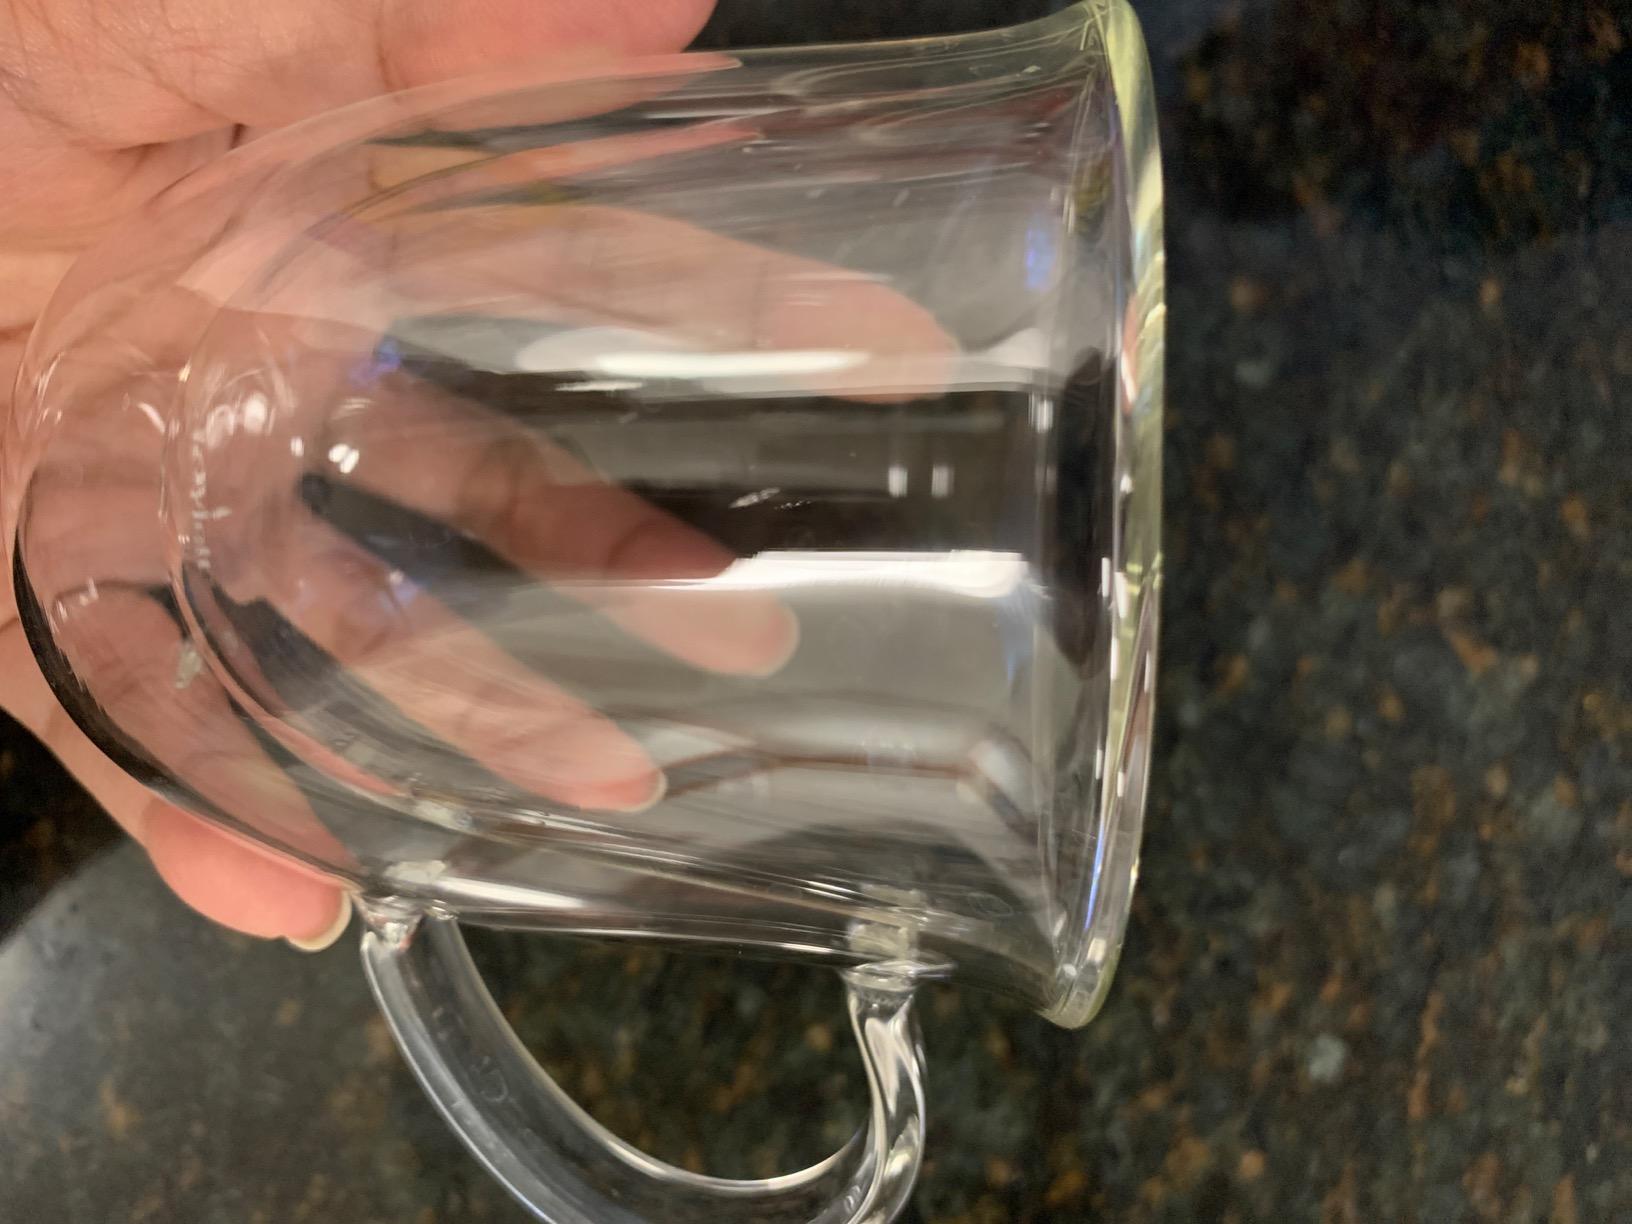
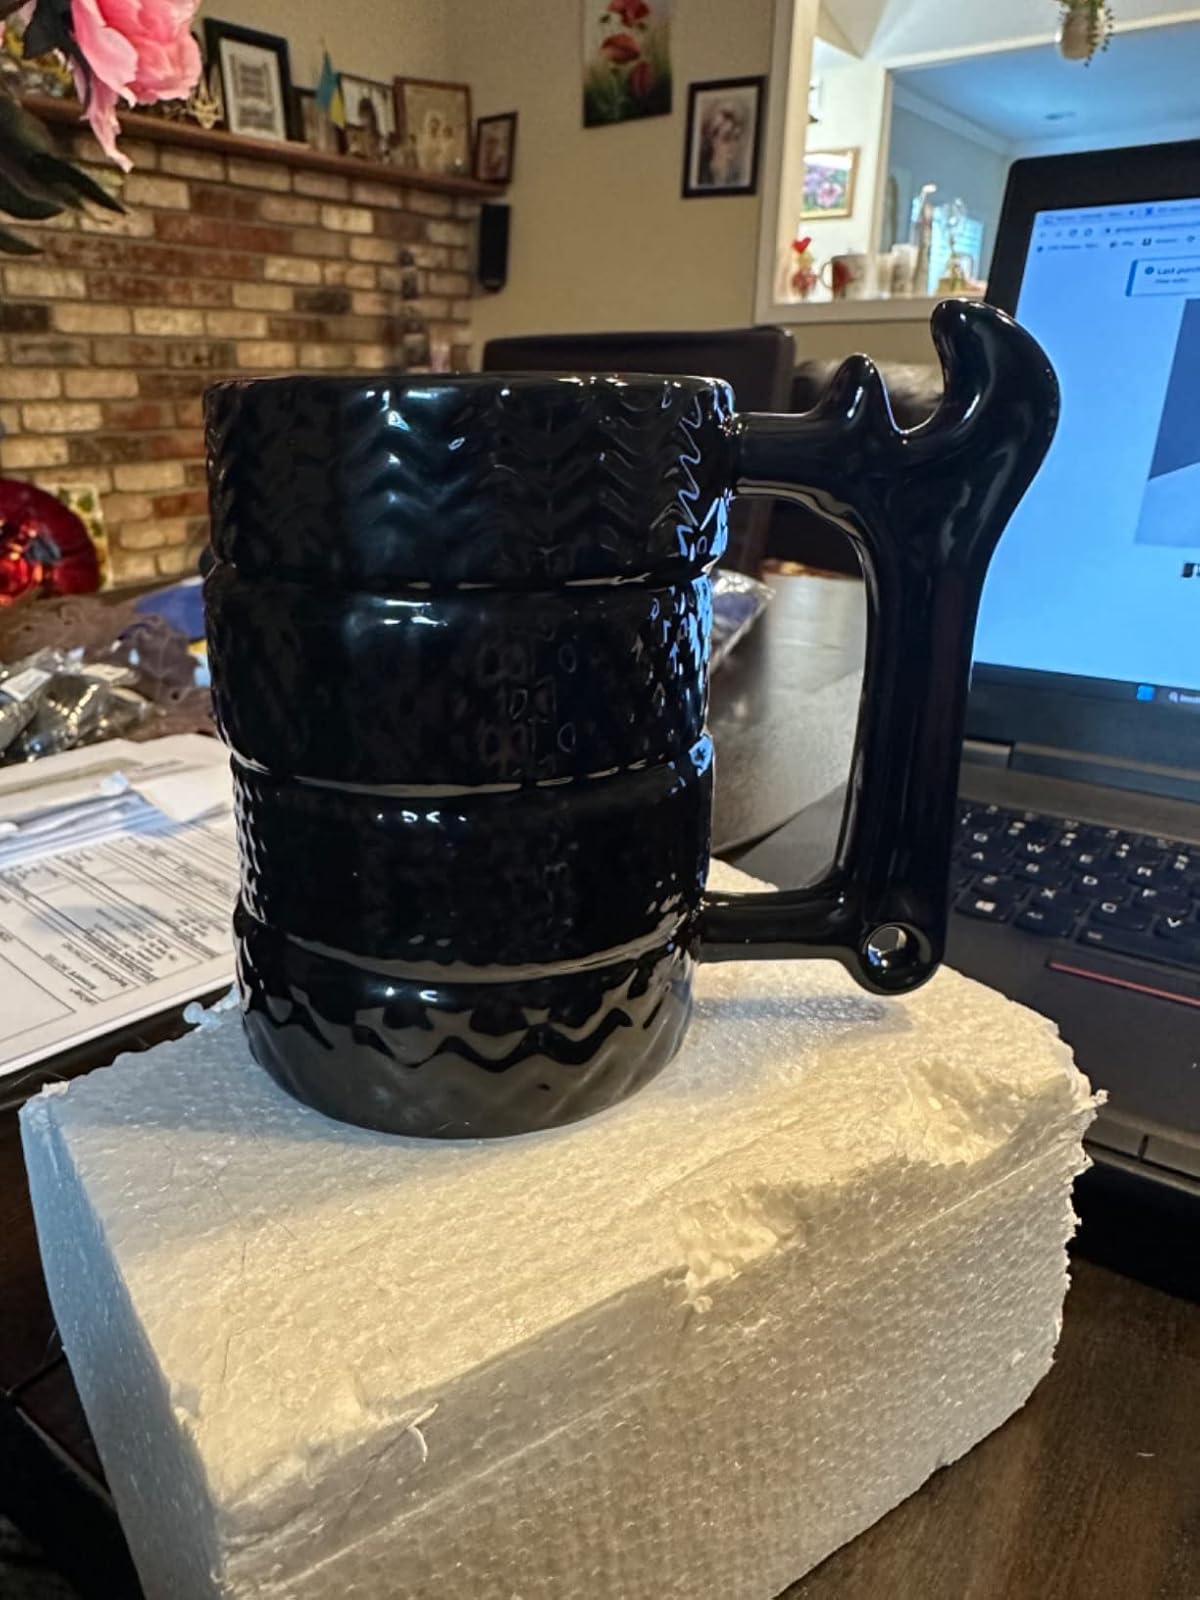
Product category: items_mug
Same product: no